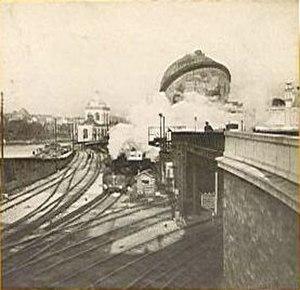
Gare du Champ de Mars et Globe célèste de l'exposition universelle (1900), Paris.
Le Globe céleste était une attraction à l'Exposition universelle de 1900 à Paris, au même titre que la grande lunette.